Wesley S. B. Woolhouse

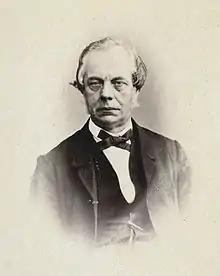
W.S.B. Woolhouse (US Naval Observatory)

Wesley Stoker Barker Woolhouse (6 May 1809 – 12 August 1893) was an English actuary with diverse interests in music theory, the design of steam locomotives, measurements, and many other fields, publishing books in all these fields.